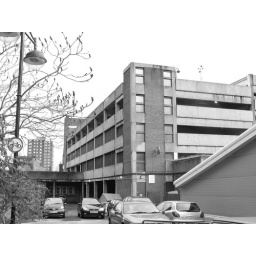
Eccles Car Park in black and white